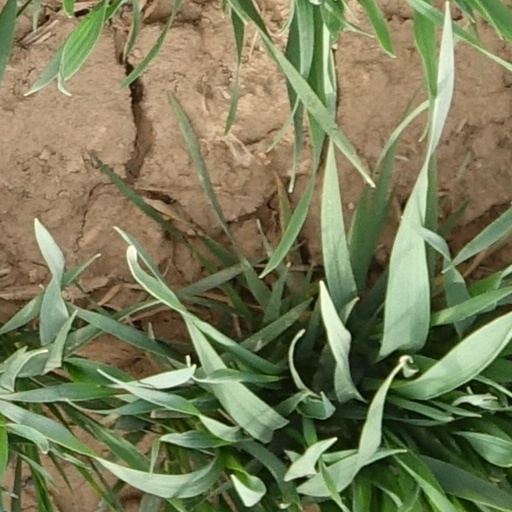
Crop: wheat